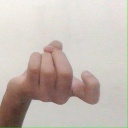
अक्षर: ज